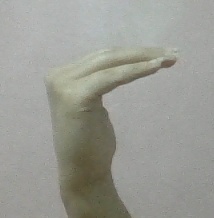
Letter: haa